List of Nigerian federal constituencies

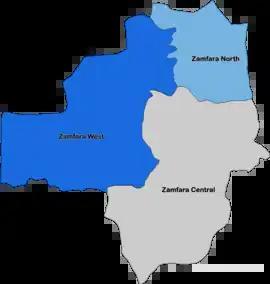
Map of Zamfara State

The Federal Capital Territory is made up of 2 federal constituencies which covers 6 local government areas.